Bliss (magazine)

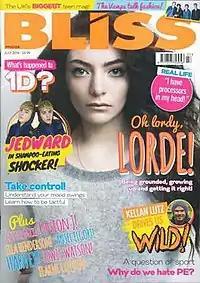
July 2014 final issue

Bliss was a monthly British magazine aimed at 14- to 17-year-old girls, retailing at £2.75 and often coming with a gift such as make-up or a bag. The content covered candid celebrity gossip, latest fashions, hair and make-up looks, a problem page on puberty, boyfriends, friends and sex, an interview with the celebrity cover girl, entertainment reviews, romance advice, psychology for friendships, and real-life stories.